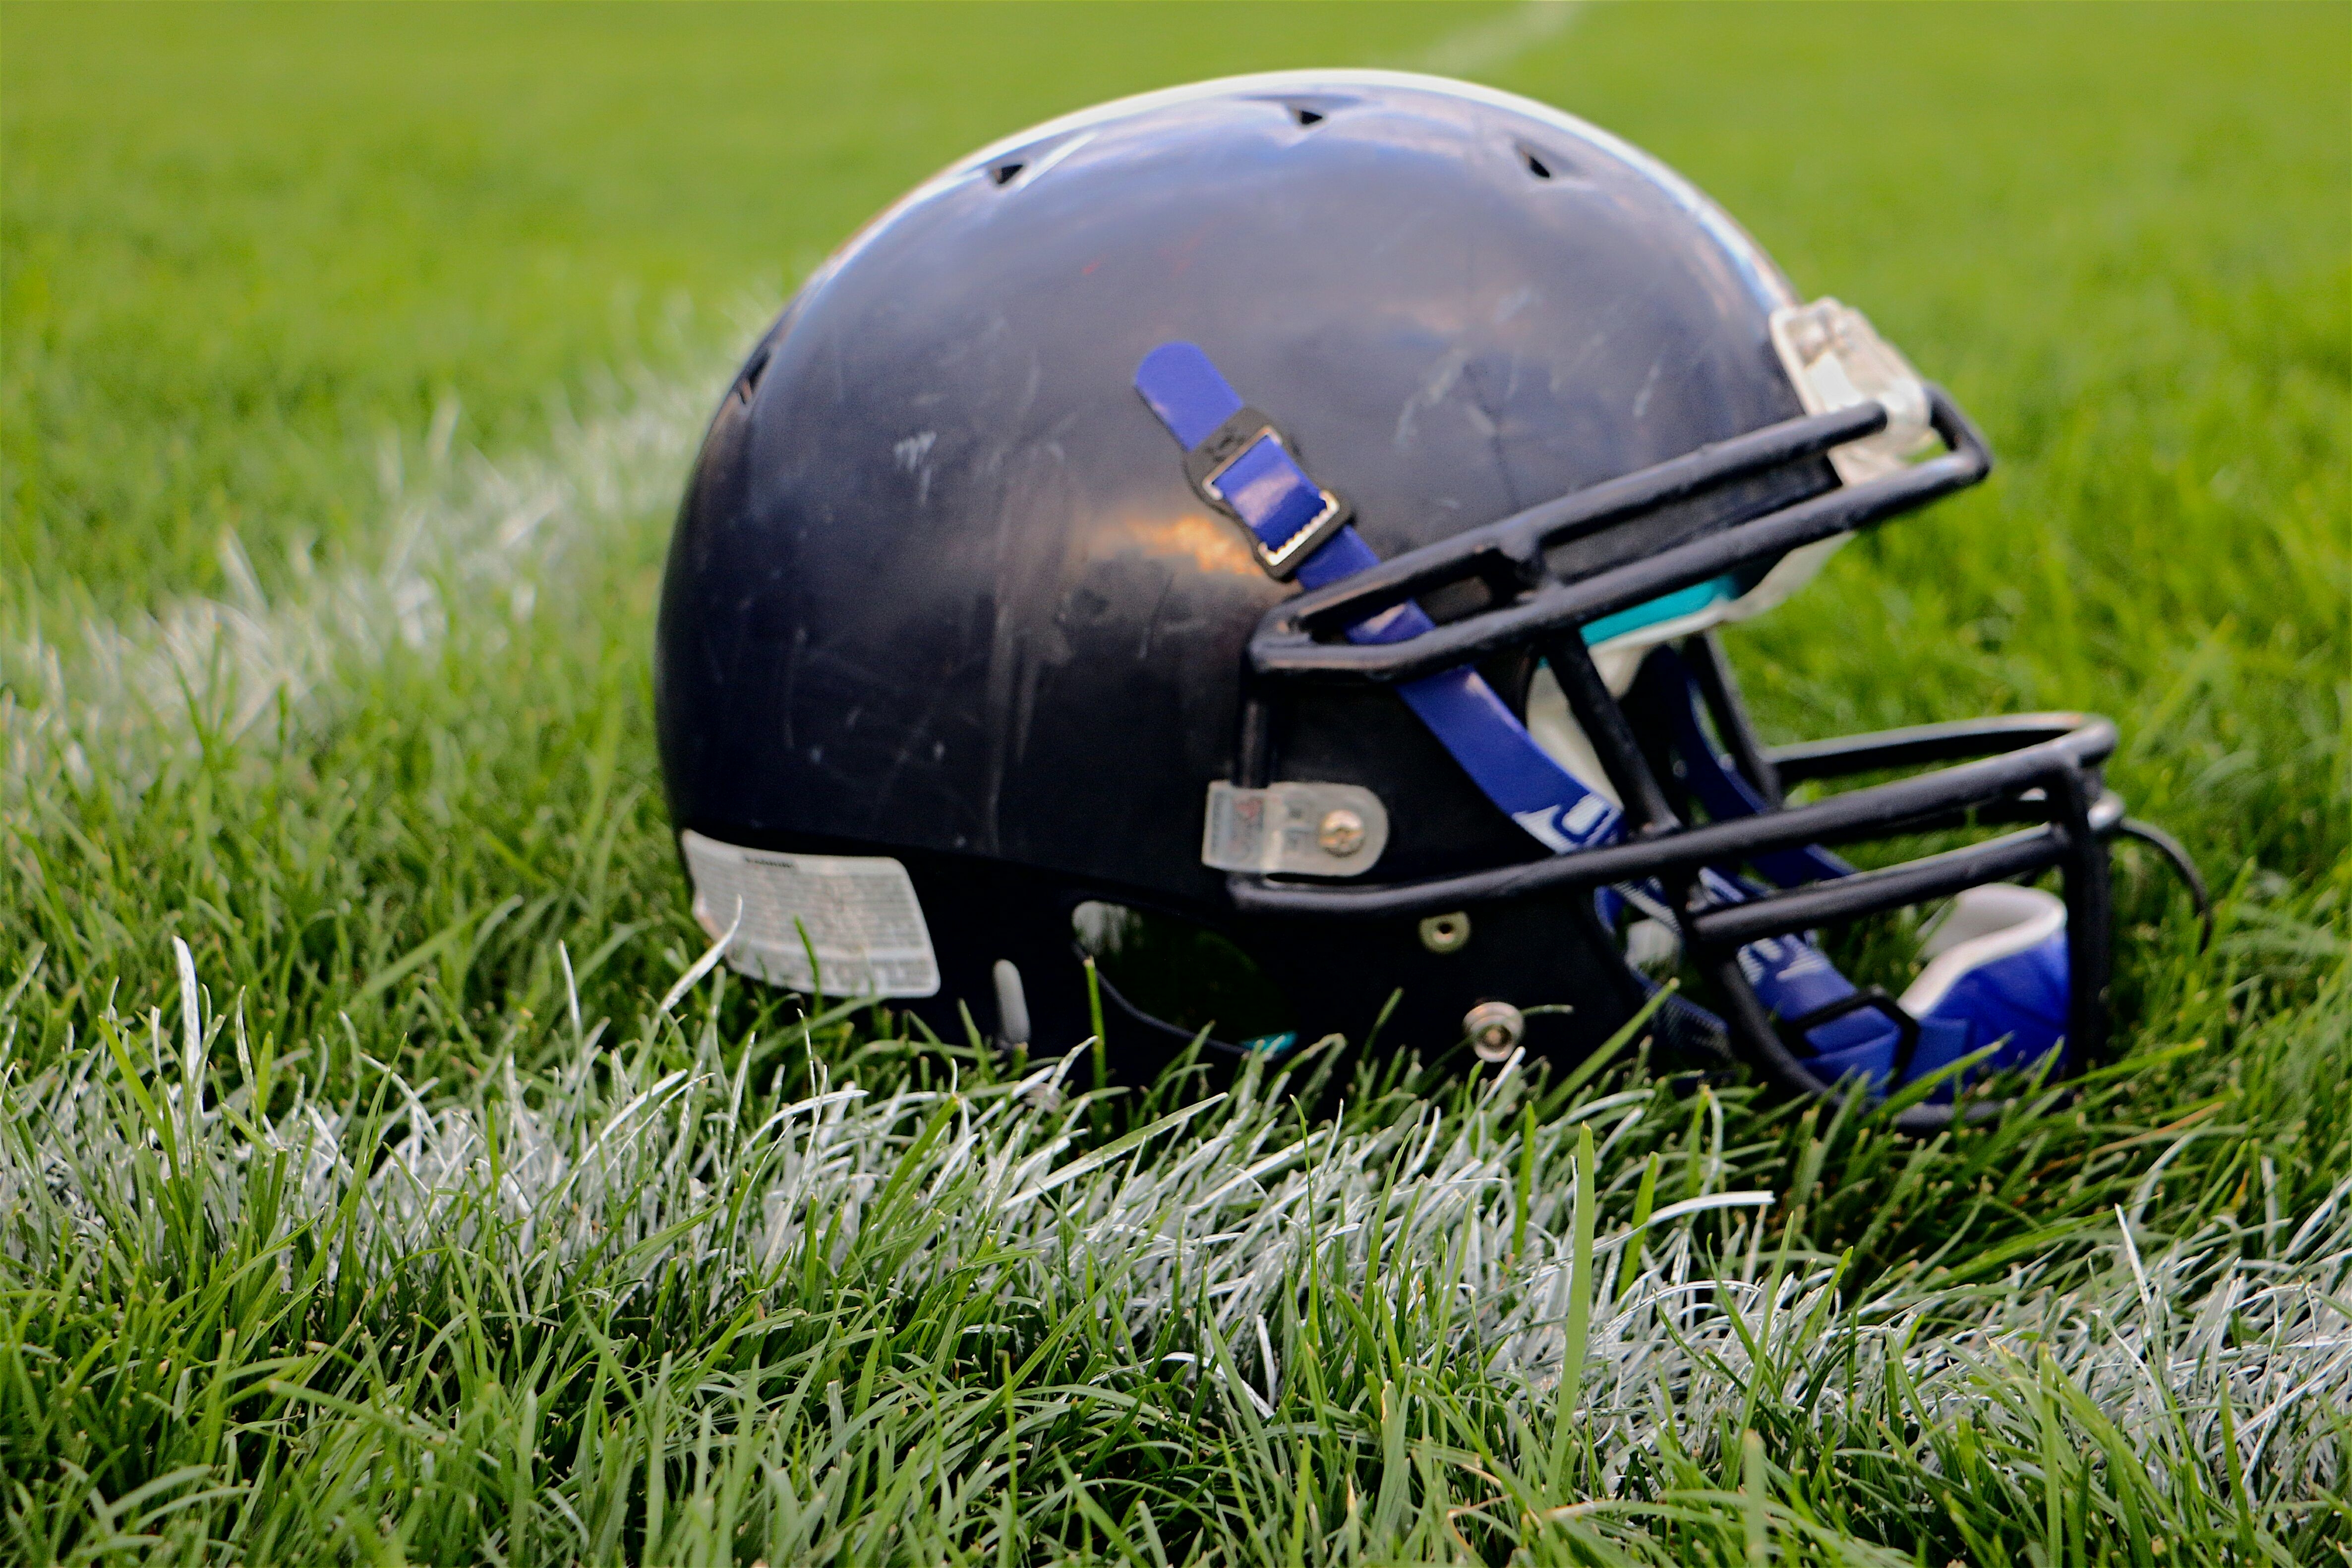
fitness, gym, workout, motivation, fit, bodybuilding, love, training, health, lifestyle, good, healthy, sport, like, follow, life, helmet, football helmet, Football equipment, sports gear, sports equipment, Football gear, grass, gridiron football, player, grassland, personal protective equipment, competition event, motorcycle helmet, lawn, super bowl, electric blue, ball game, american football, sports, team sport, fashion accessory, plant, fictional character, tournament, canadian football, Batting helmet, team, face mask, Sports collectible, games, Sprint football